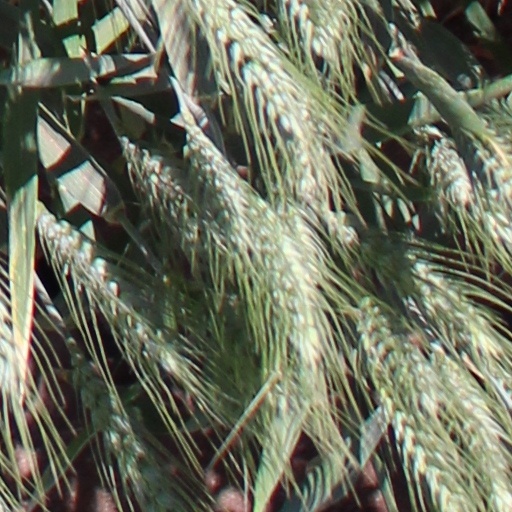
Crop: wheat